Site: brandenburg
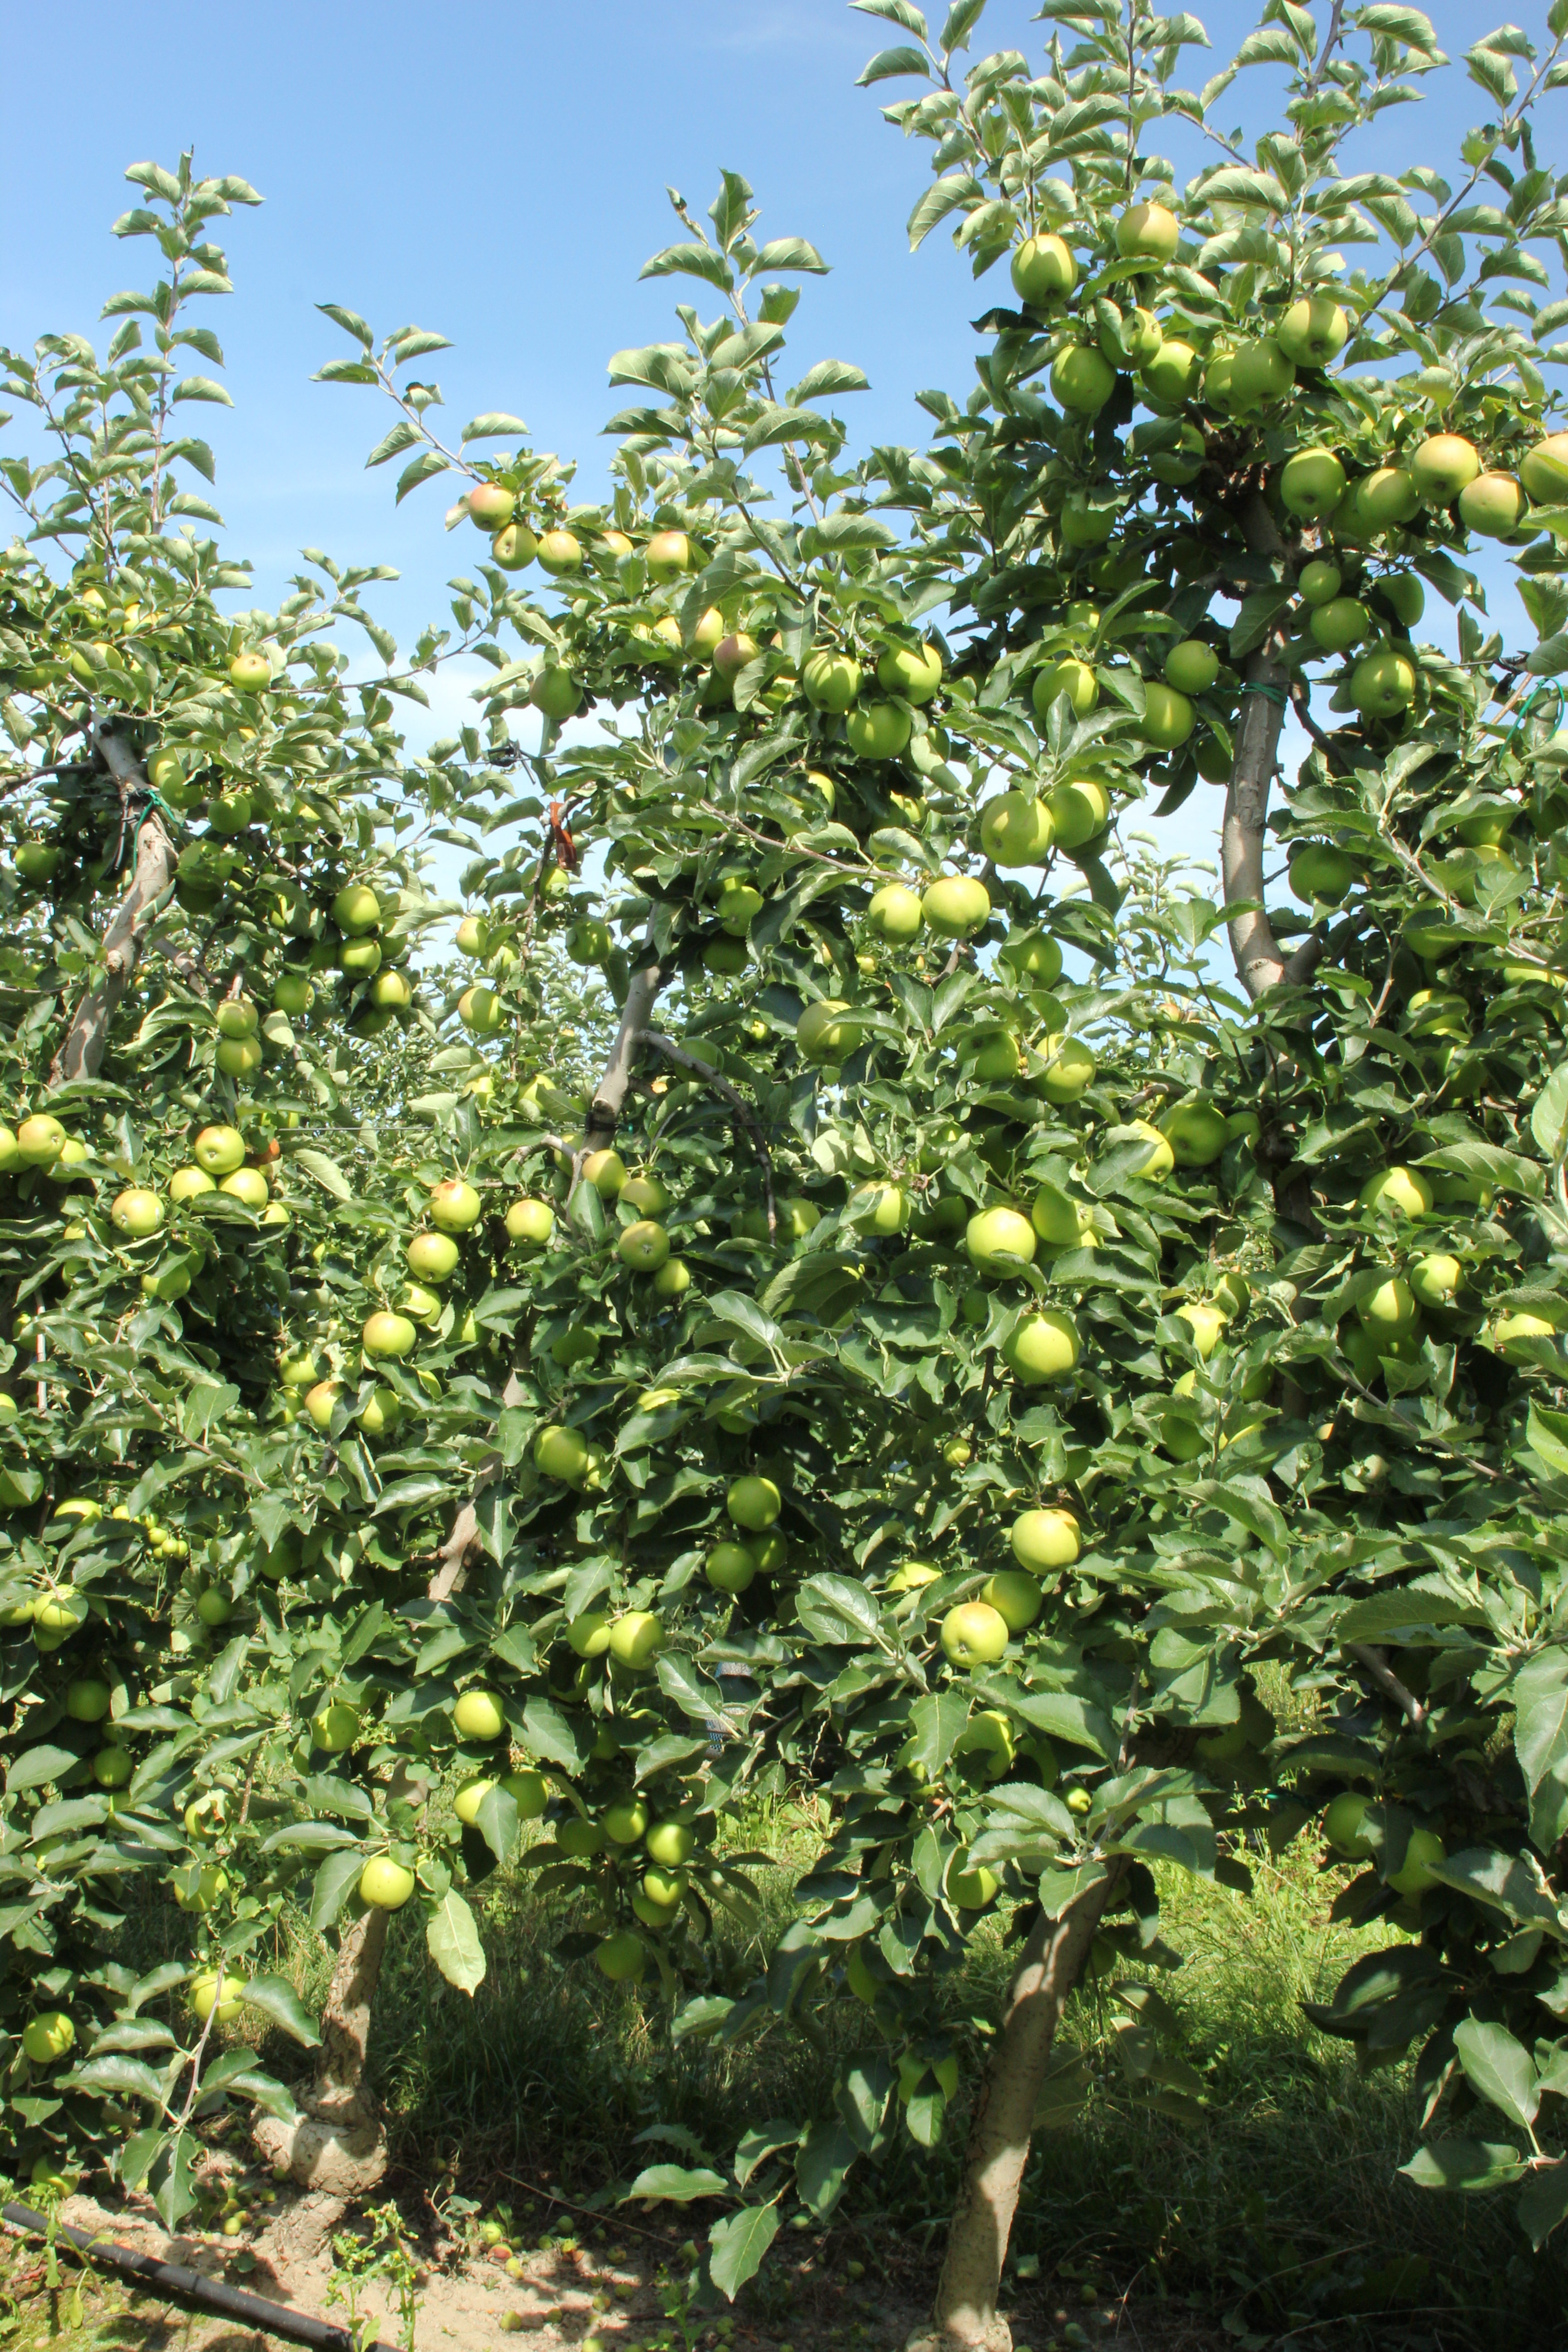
Growth stage (BBCH 77): Development of fruit